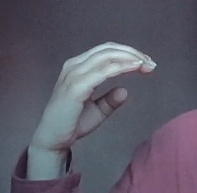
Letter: jeem